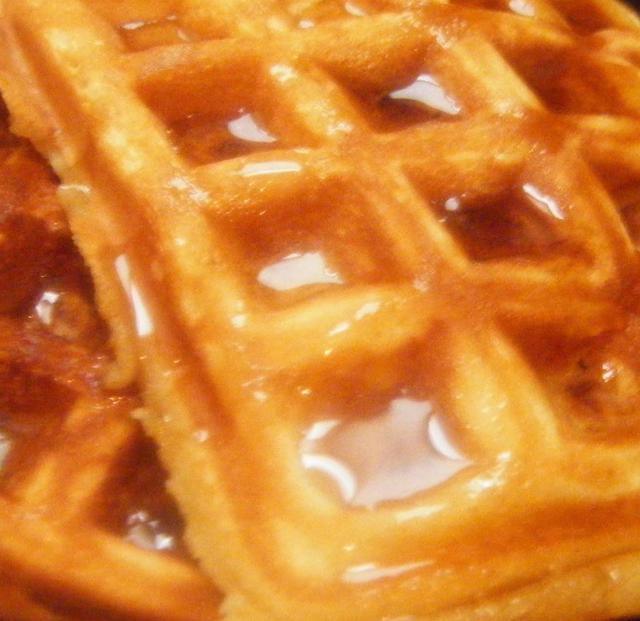
Texture: waffled